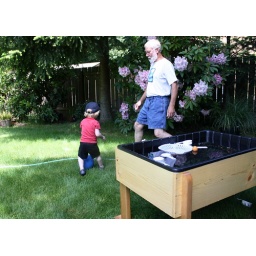
DIY water table by grandpa